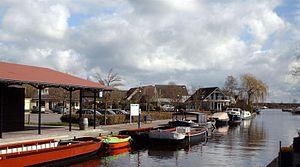
Terherne est un village de la commune néerlandaise de De Fryske Marren, situé dans la province de Frise.